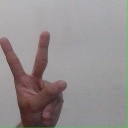
अक्षर: क